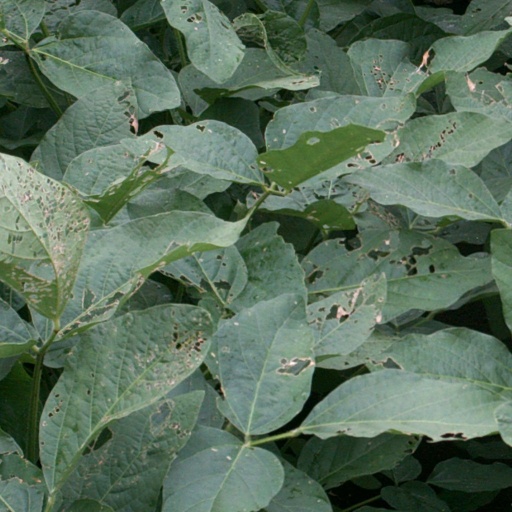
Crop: soybean